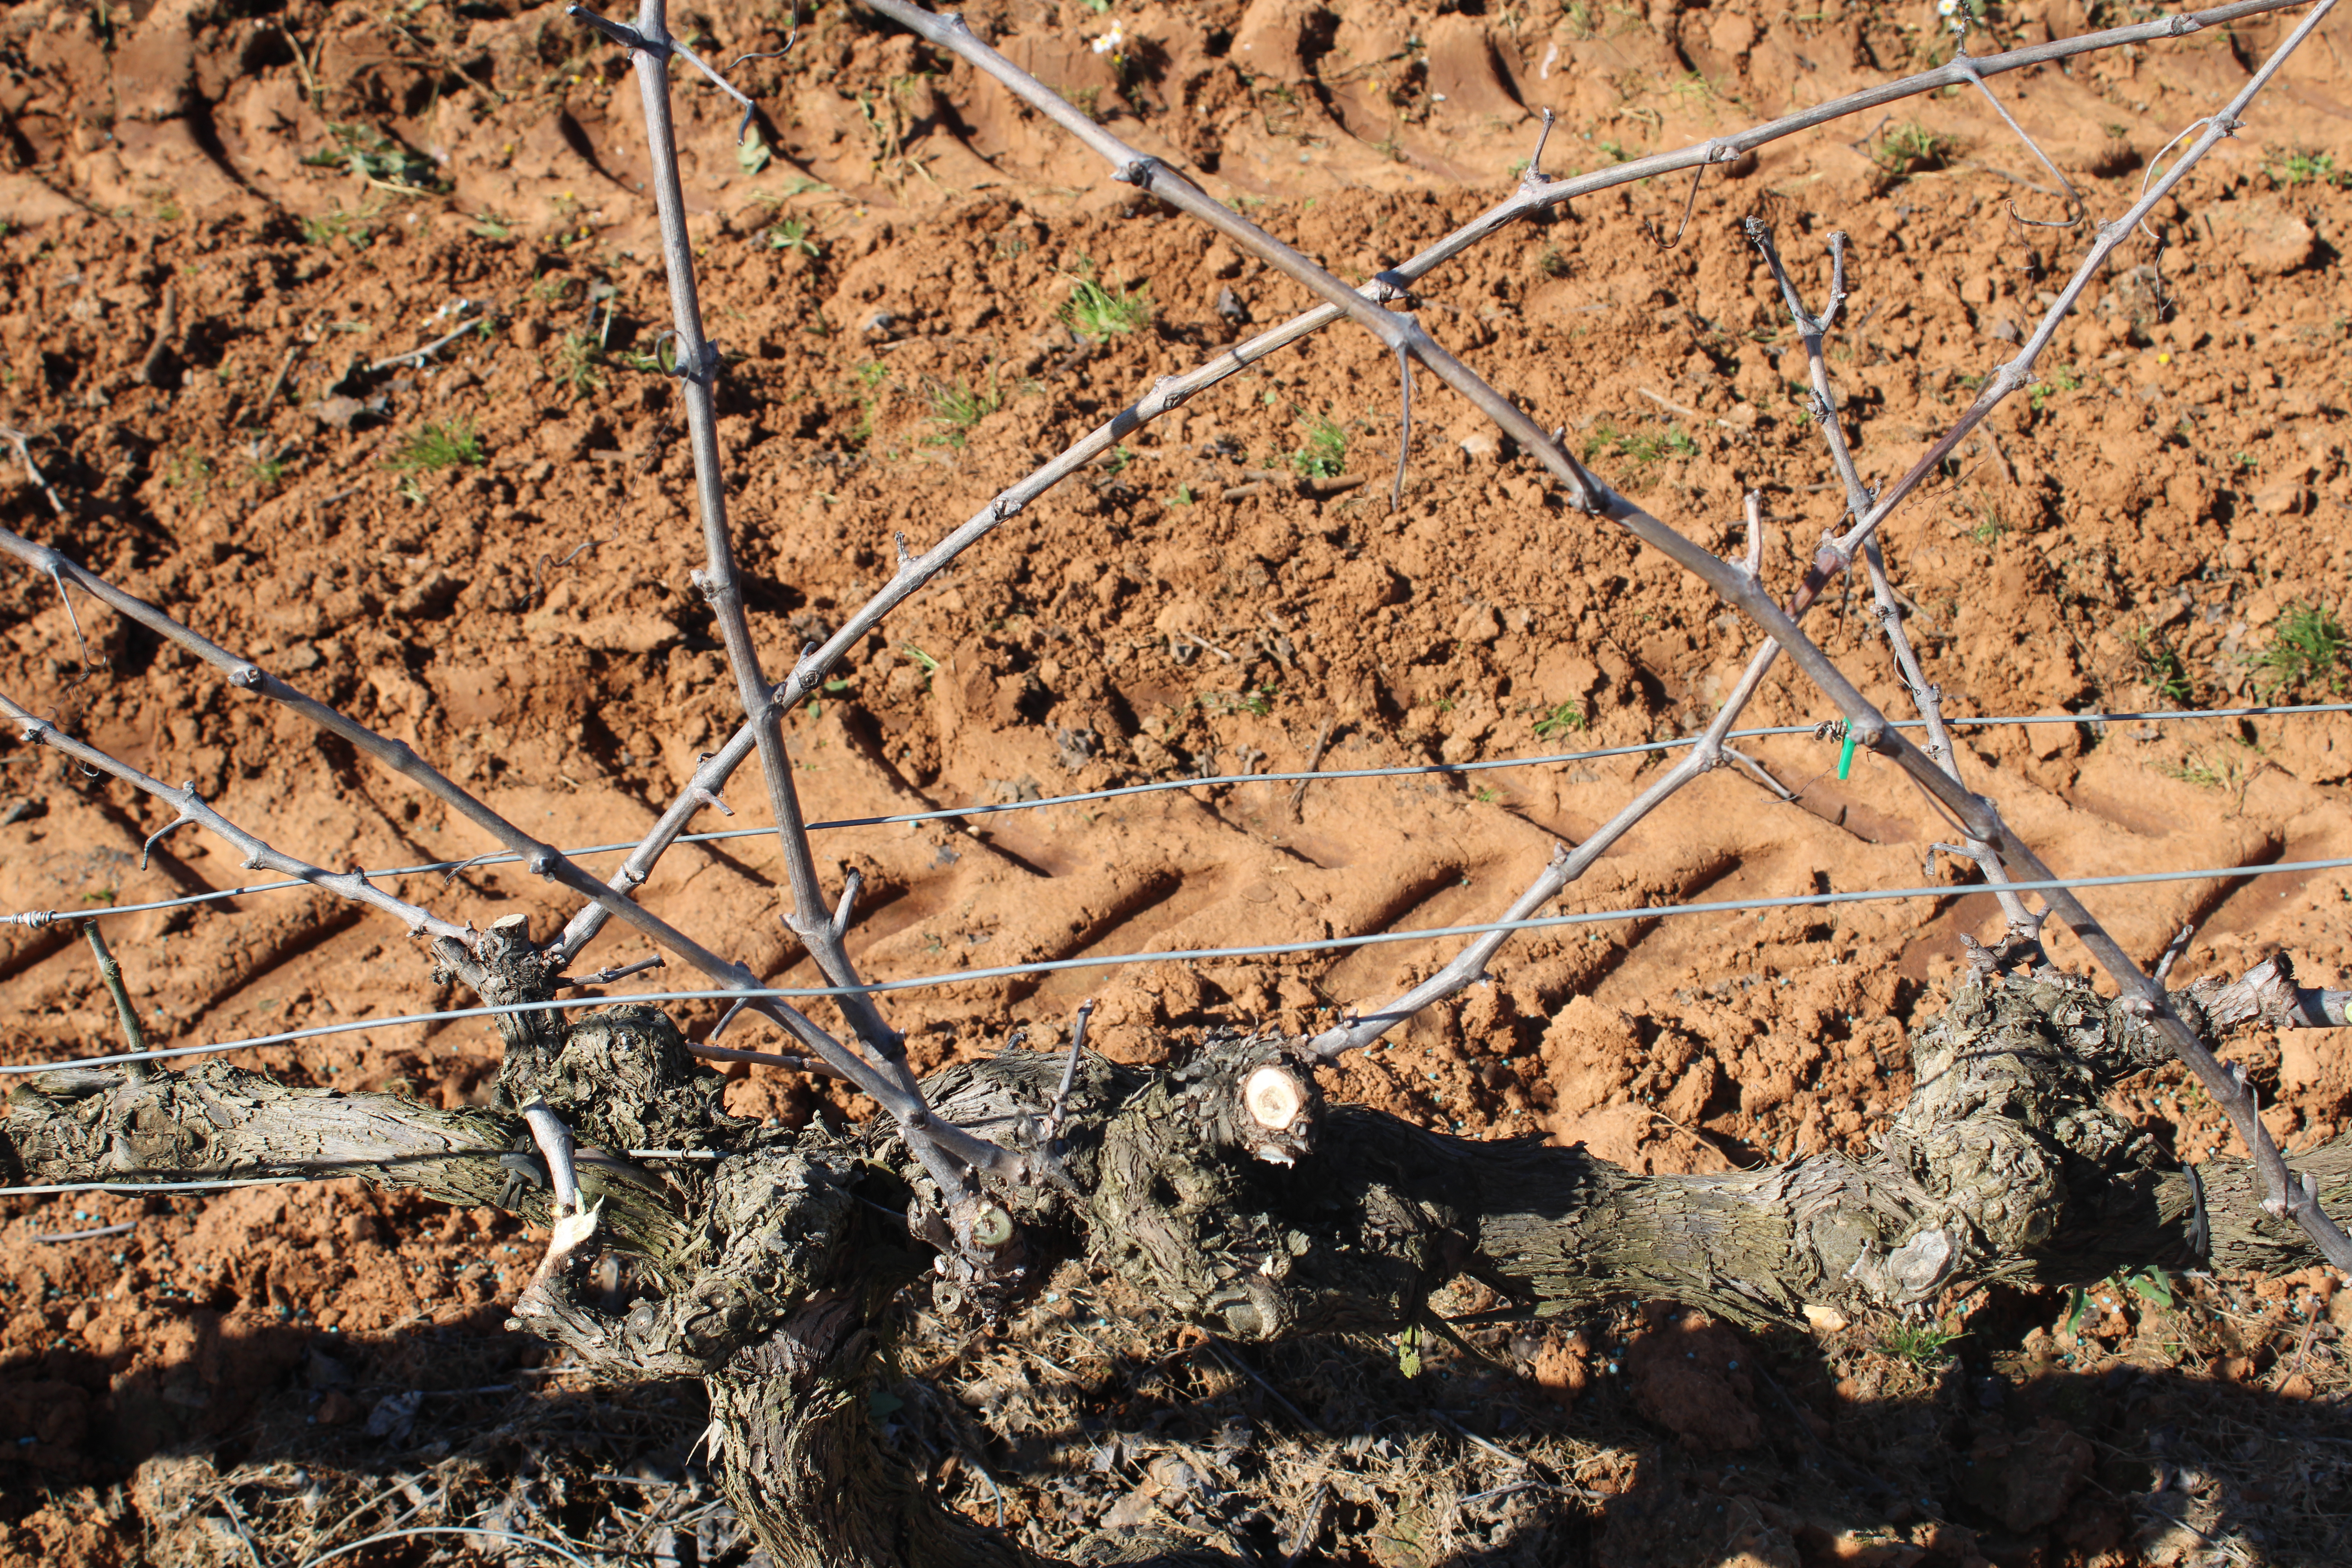
Unpruned shoots: 6
Pruned shoots: 3
Trunks: 1